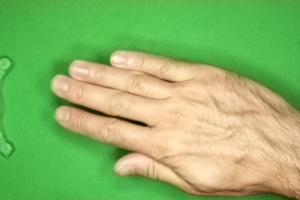
Label: paper